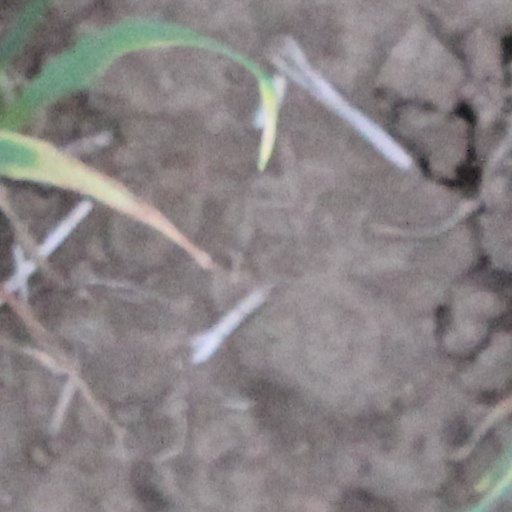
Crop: wheat